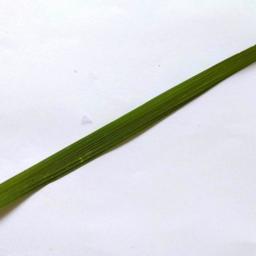
Label: Rice___Healthy